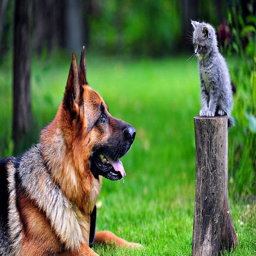
cute animal pictures in the snow